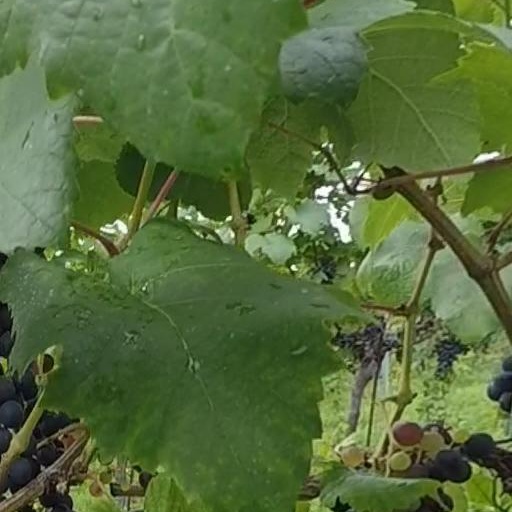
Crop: grape